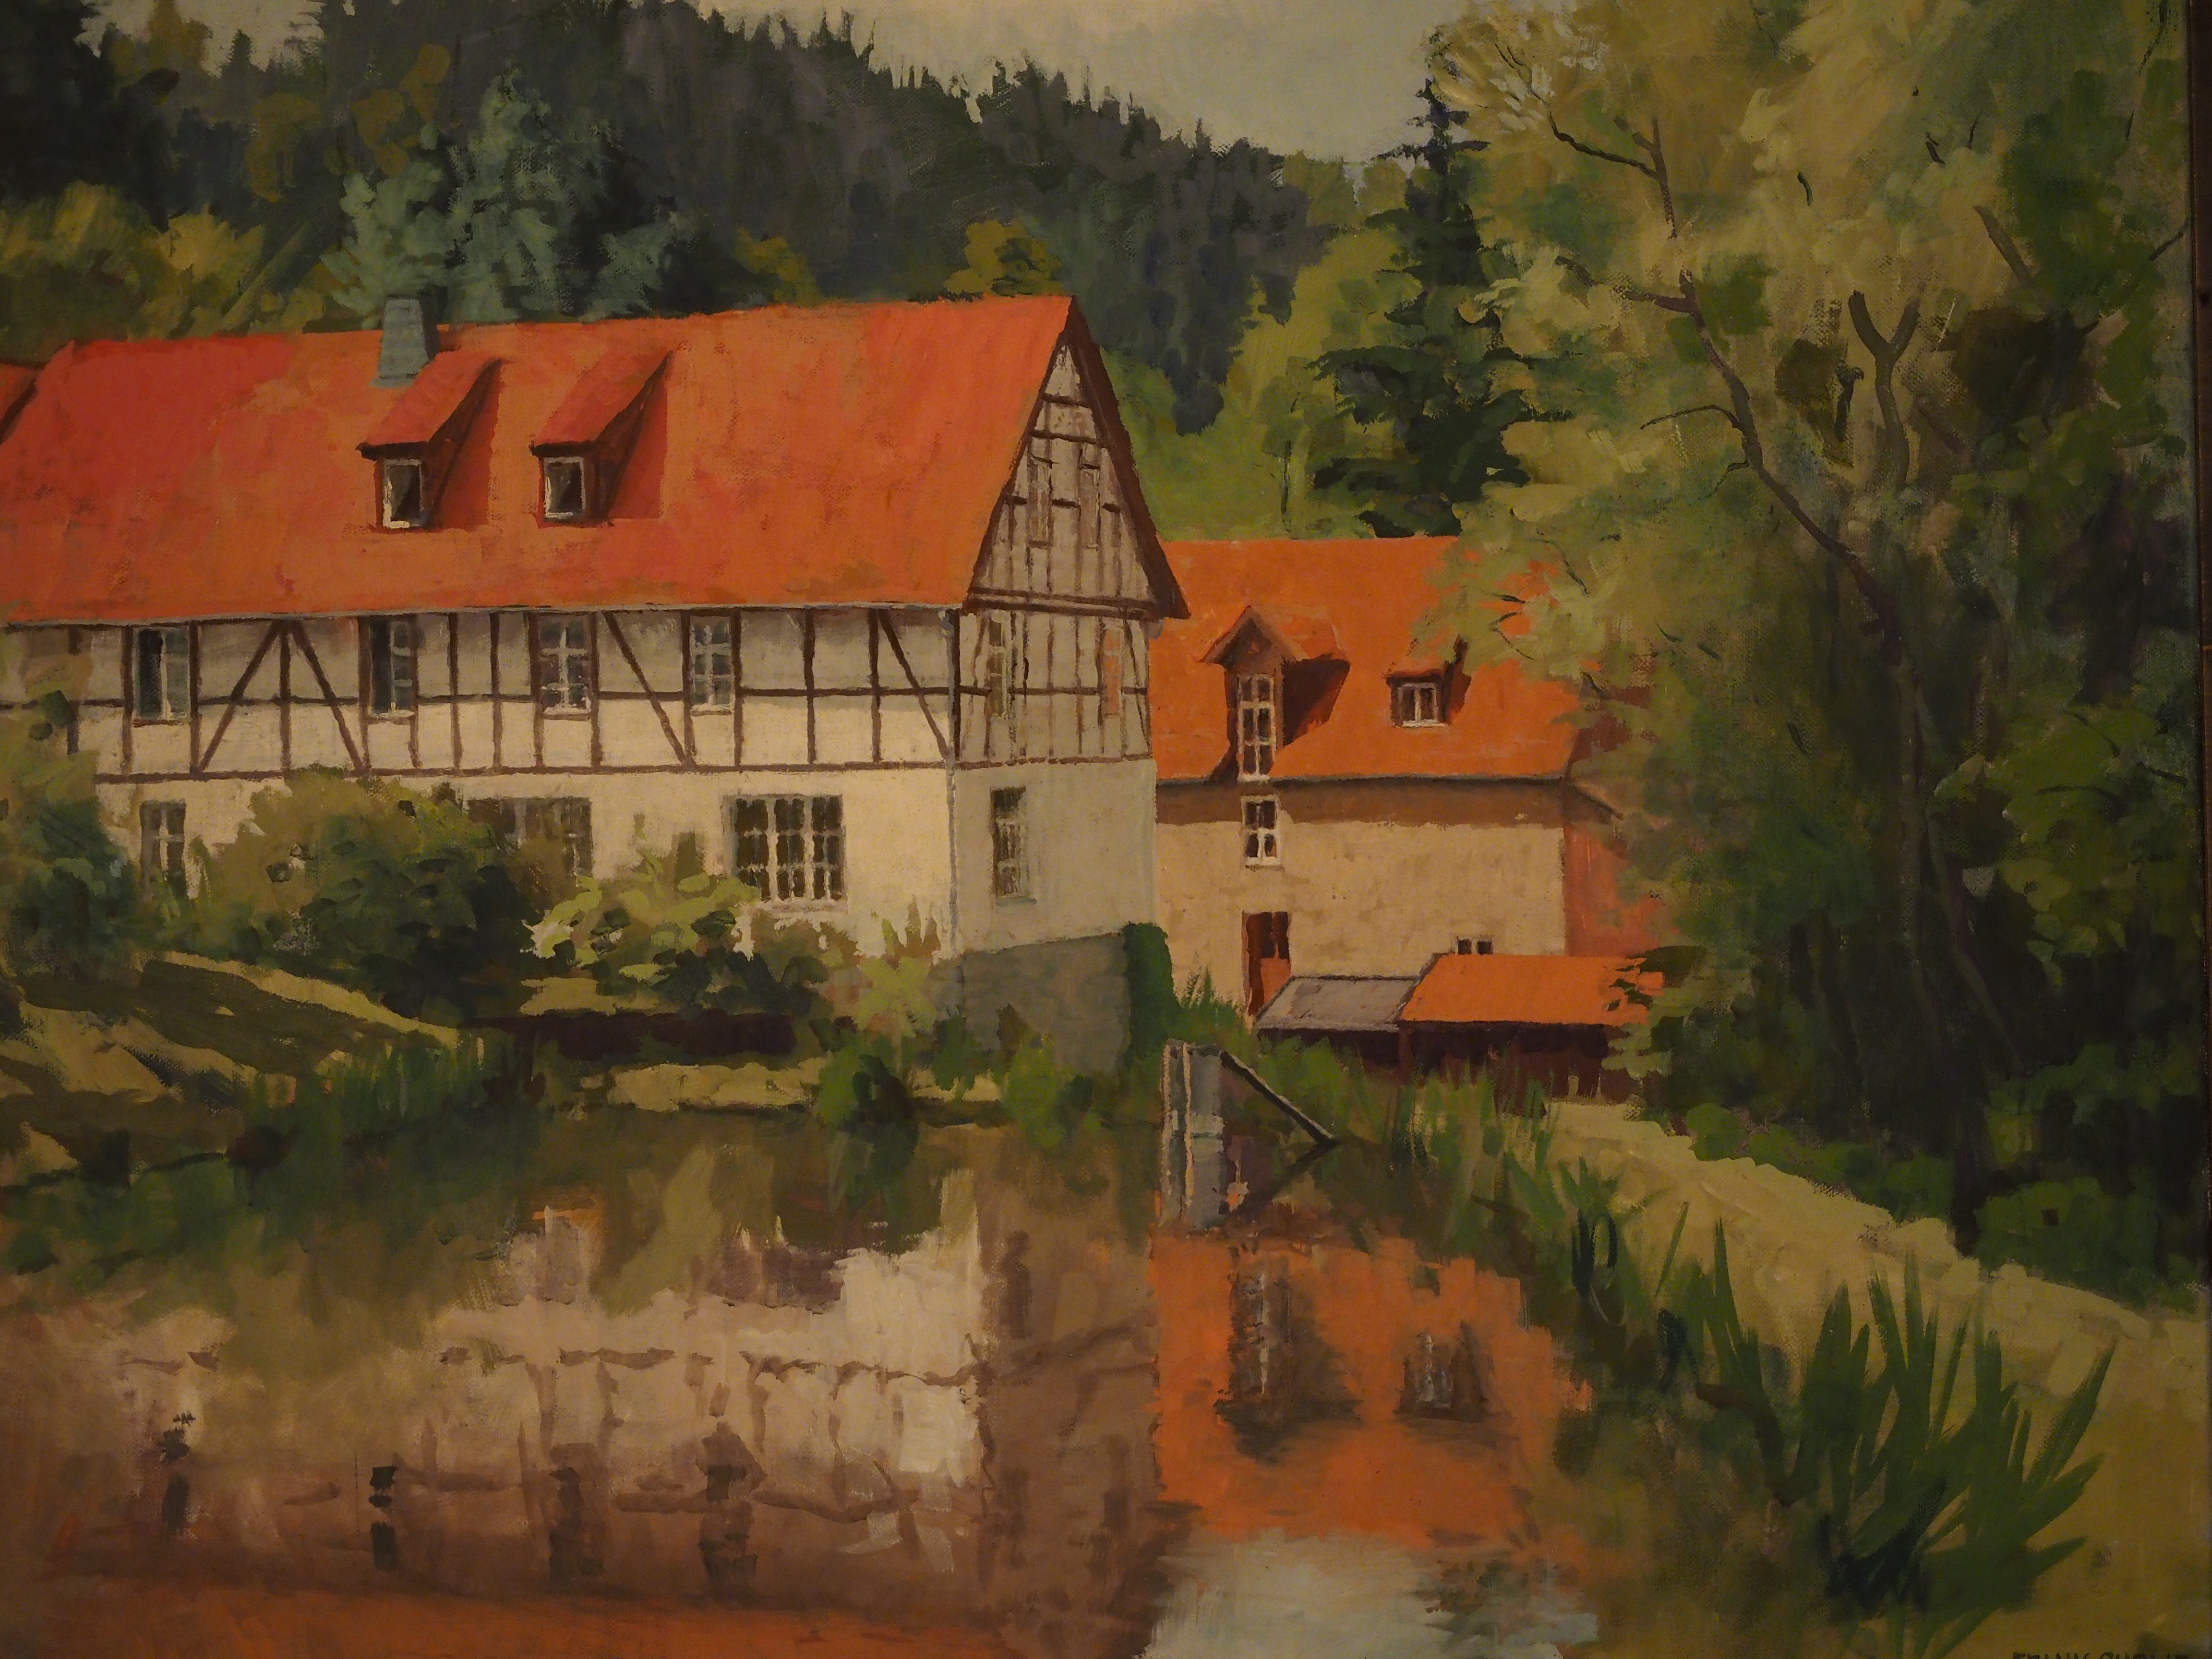
house, village, autumn, painting, drawing, mural, image, country house, fachwerkhaus, rural area, watercolor paint, gasthof, bear mill, landgasthof, wedding location, lengeltal, ellershausen, frankenau